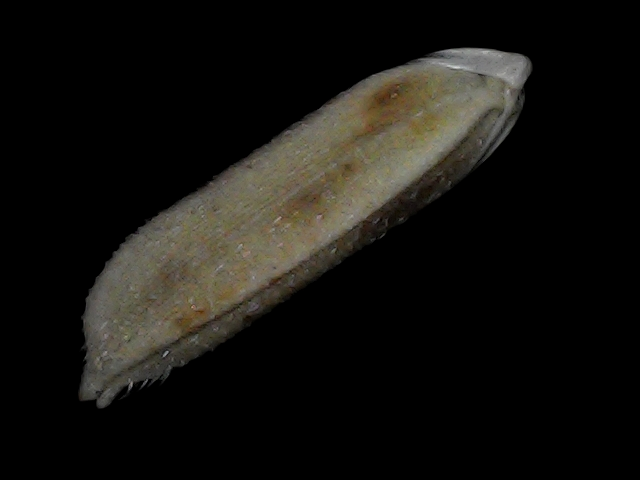
Rice variety: Bd87